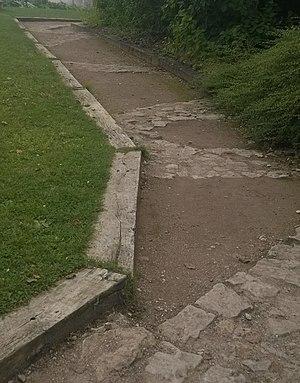
Site archéologique de la Colline de Sion This building is inscrit au titre des Monuments Historiques. It is indexed in the Base Mérimée, a database of architectural heritage maintained by the French Ministry of Culture,
Cet article recense les monuments historiques du département de Meurthe-et-Moselle, en France.
Saxon-Sion est une commune française située dans le département de Meurthe-et-Moselle, en région Grand Est.